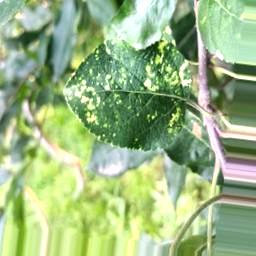
Label: Apple_Mosaic